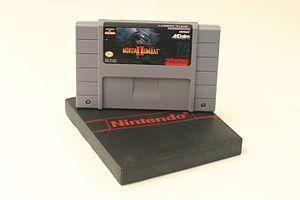
Mortal Kombat est une série de jeux vidéo de combat développée par Midway et publiée par Acclaim. La série se veut concurrente de la franchise Street Fighter de Capcom. Le premier jeu est vendu en 1992 sur bornes d'arcade, un an après la sortie de Street Fighter II: The World Warrior. Il est suivi par quatorze jeux dont le dernier, Mortal Kombat 11, sort en 2019.